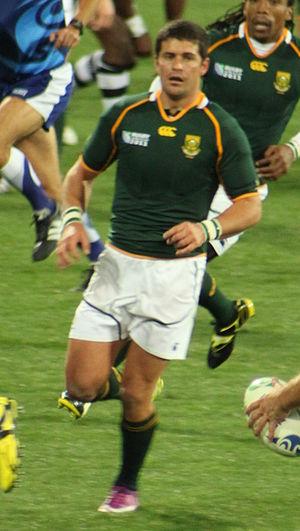
Morné Steyn, né le 11 juillet 1984 au Cap, est un joueur sud-africain de rugby à XV évoluant au poste de demi d'ouverture.